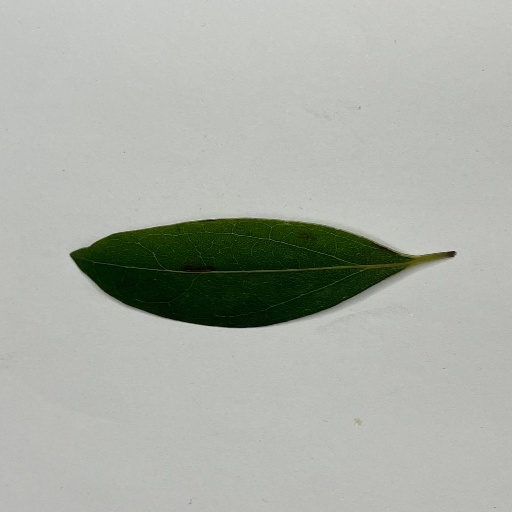
Species: Camphor
Leaf condition: Healthy Leaf